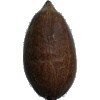
Label: Nut Pecan 1